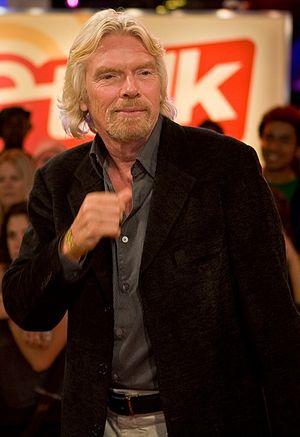
La Brawn BGP 001, engagée dans le cadre du championnat du monde de Formule 1 2009, est l'unique monoplace de Formule 1 construite par l'écurie britannique Brawn GP Formula One Team et conçue par les ingénieurs Ross Brawn, Jörg Zander et Loïc Bigois. Elle est confiée au Britannique Jenson Button et au Brésilien Rubens Barrichello. Le Britannique Anthony Davidson en est le pilote essayeur.
Never Mind The Bollocks, Here's the Sex Pistols est l'unique album studio du groupe britannique de punk rock Sex Pistols sorti le 28 octobre 1977 au Royaume-Uni sur le label Virgin Records. Enregistré d'octobre 1976 à août 1977 sur plusieurs sessions aux Studios Wessex, à Londres, avec le producteur Chris Thomas et l'ingénieur du son Bill Price, il est majoritairement composé par Steve Jones et Glen Matlock, tandis que Johnny Rotten écrit et chante les paroles dénonçant l'establishment, la monarchie britannique et l'industrie musicale.